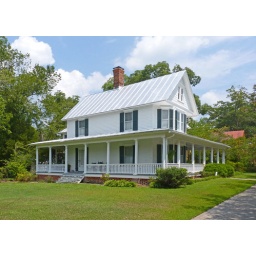
This family house in Hertford, North Carolina dates from 1892.  I particularly liked the silver metal roof.